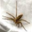
Label: spider